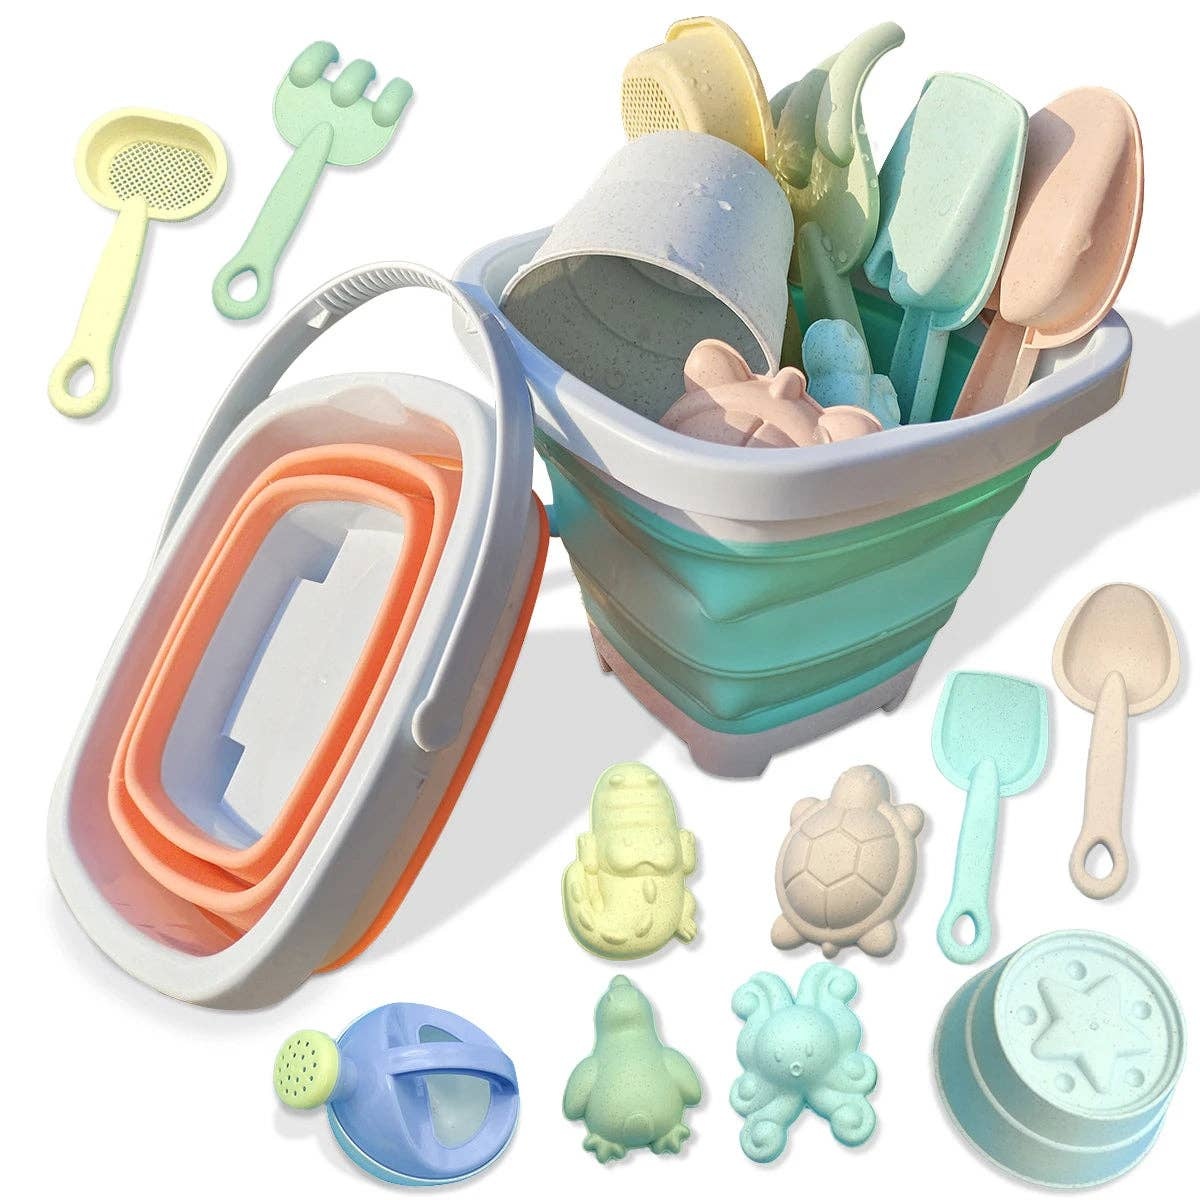
Beach Toys Sand Set Sandbox Molds
🏖️ Beach Toys Set: Includes various sand molds and tools 🧩 Creative Play: Encourages imaginative play at the beach 📏 Portable Size: Easy to pack and carry 🌞 Durable Material: Made from safe and sturdy plastic 🎁 Gift Idea: Perfect for young sandcastle builders
Brand: Toyarina
Category: Toys & Games > Toys > Beach & Sand Toys > Sand Castle Molds